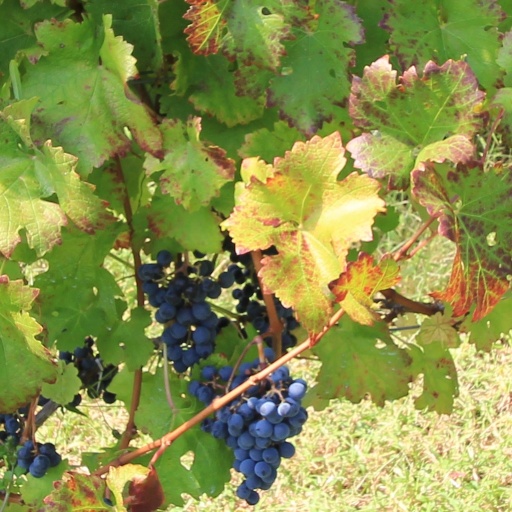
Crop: grape